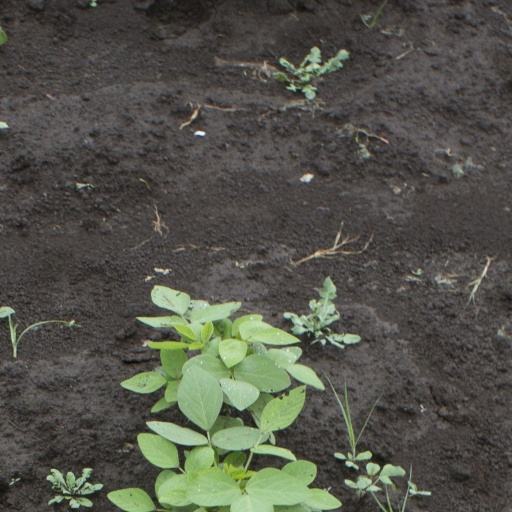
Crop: soybean